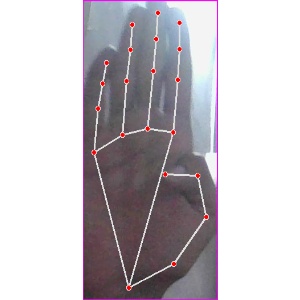
अक्षर: झ